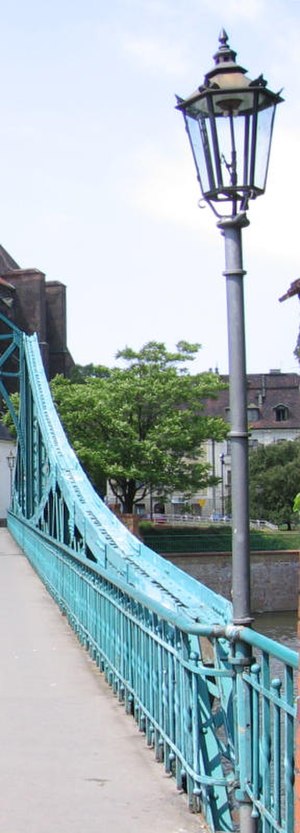
Gasværk / Historie
Gaslygte i historisk gadebillede i Wroclaw, Polen.
Et gasværk er en fabrik, der producerer bygas. Gassen bliver produceret ved at opvarme kul til omkring 1000 grader. Når kullene har afgivet al gas, er de blevet til koks. Ved gasproduktionen opstår der en række biprodukter såsom tjære, der også kan sælges. Produktionen af gas har medført stor forurening af de grunde hvorpå gasværkerne lå.